AD 757

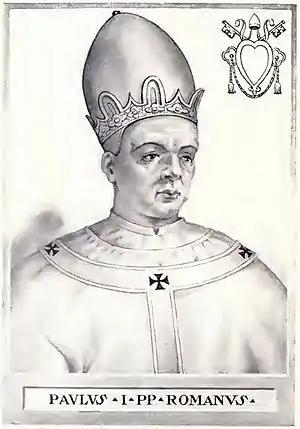
Pope Paul I (757–767)

Year 757 (DCCLVII) was a common year starting on Saturday of the Julian calendar. The denomination 757 for this year has been used since the early medieval period, when the Anno Domini calendar era became the prevalent method in Europe for naming years.